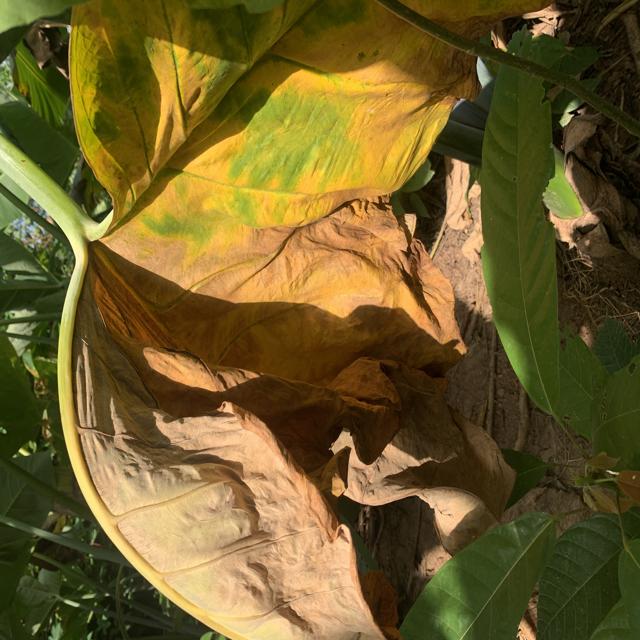
Label: Late_Blight